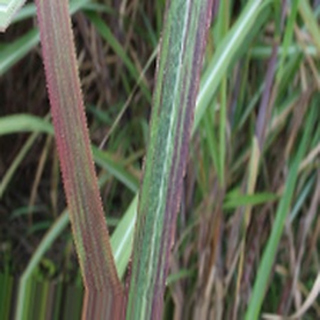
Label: sugarcane_bacterial_blight